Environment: real
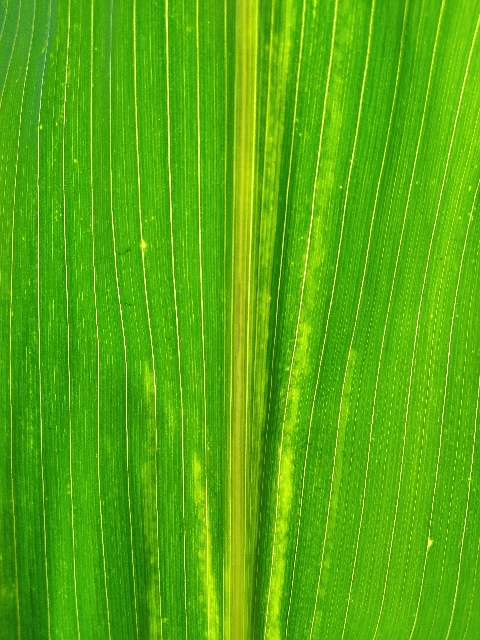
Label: lethal_necrosis